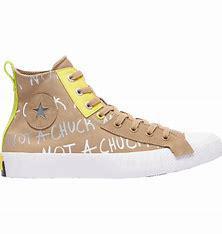
Brand: Converse
Model: UNT1TL3D